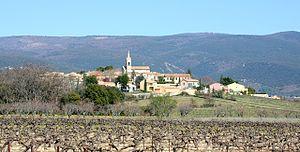
Villars est une commune française située dans le département de Vaucluse, en région Provence-Alpes-Côte d'Azur.